Adam Alsing

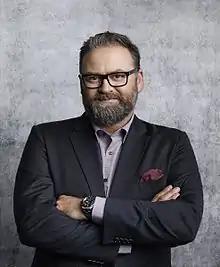
Alsing on 17 September 2015

Rolf Adam Engelbrekt Alsing (12 October 1968 – 15 April 2020) was a Swedish television and radio presenter, best known for presenting "Big Brother Sweden" on Kanal 5. He moved to TV4 in 2005, presenting the Swedish version of "Jeopardy!". He also presented his own show, "Adam Live". He later ventured into radio, presenting shows on Rix FM and Mix Megapol.